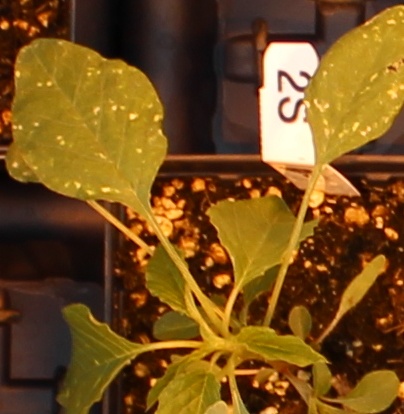
Label: Palmer Amaranth